Wat Vihear Suor

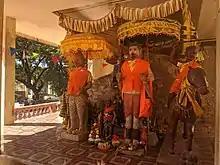
Old and new structures blend together at Vihear Suor, while statues reflect a violent history.

On June 9, 1971, at the beginning of the Civil War in Cambodia, communists rockets and mortar fire struck the surroundings of Vihear Suor, turning the pagoda into a strategic battlefield on the road to Phnom Penh as the violence escalated between the Khmer Issarak and the US-backed army of the Khmer Republic. At the beginning of May 1973, after being encircled for the three months in and around the pagoda of Vihear Suor, the important government garrison was forced to capitulate in front of the Issarak troops. In November 1973, the Beijing Review celebrated the attacks of the insurgent troops on Vihear Suor, as a milestone in controlling the third strategic city around Phnom Penh. By December 1973, Wat Vihear Suor had become the siege of the only provincial capital in Cambodia under the control of the Royal Government of the National Union of Kampuchea known as the GRUNK forces, faithful to Norodom Sihanouk in exile. In February 1974, the Khmer police were ordered to withdraw from the administrative post of Vihear Suor to avoid loss of arms to the Issarak, as the governor of Kandal acknowledged that "the rebel grip has extended across the Bassac to the right bank and is tending to spread west and encircle the capital more and more tightly." In April 1974, C-130s of the United States army hauled rice from Phnom Penh to be rigged for high-velocity descent on Vihear Sour, however, the supplies were intercepted by the Khmers rouges, showing the growing control of the Khmers rouges over Eastern Cambodia. On November 20, 1974, the governmental position of Vihear Sur was evacuated by the garrison and by the end of 1974, a substantial arsenal had been assembled at the Wat Vihear Suor by the Liberation Army of Kampuchea. But in February 1975, the temple was badly damaged when the surroundings of the Wat Vihear Suor were the stage of heavy military conflict and the positions of the Khmer army were destroyed as T-28 aircraft bombed the area.